Maximal independent set

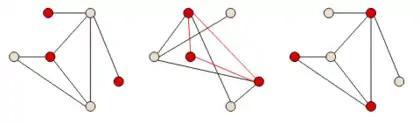
Left is a maximal independent set. Middle is a clique, formula_12, on the graph complement. Right is a vertex cover on the maximal independent set complement.

The complement of a maximal independent set, that is, the set of vertices not belonging to the independent set, forms a minimal vertex cover. That is, the complement is a vertex cover, a set of vertices that includes at least one endpoint of each edge, and is minimal in the sense that none of its vertices can be removed while preserving the property that it is a cover. Minimal vertex covers have been studied in statistical mechanics in connection with the hard-sphere lattice gas model, a mathematical abstraction of fluid-solid state transitions.